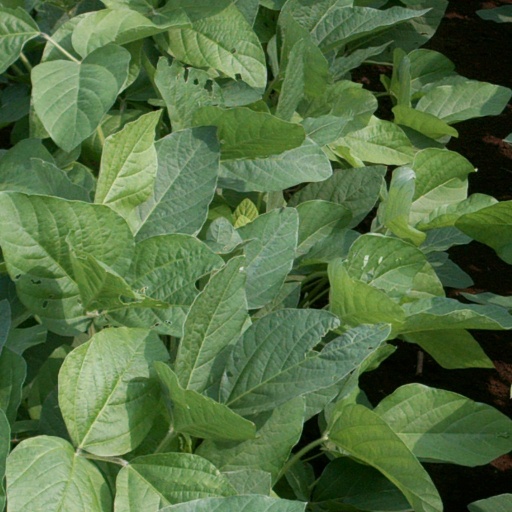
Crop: soybean